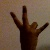
The image shows a hand gesture representing the number 7 in Indian Sign Language.